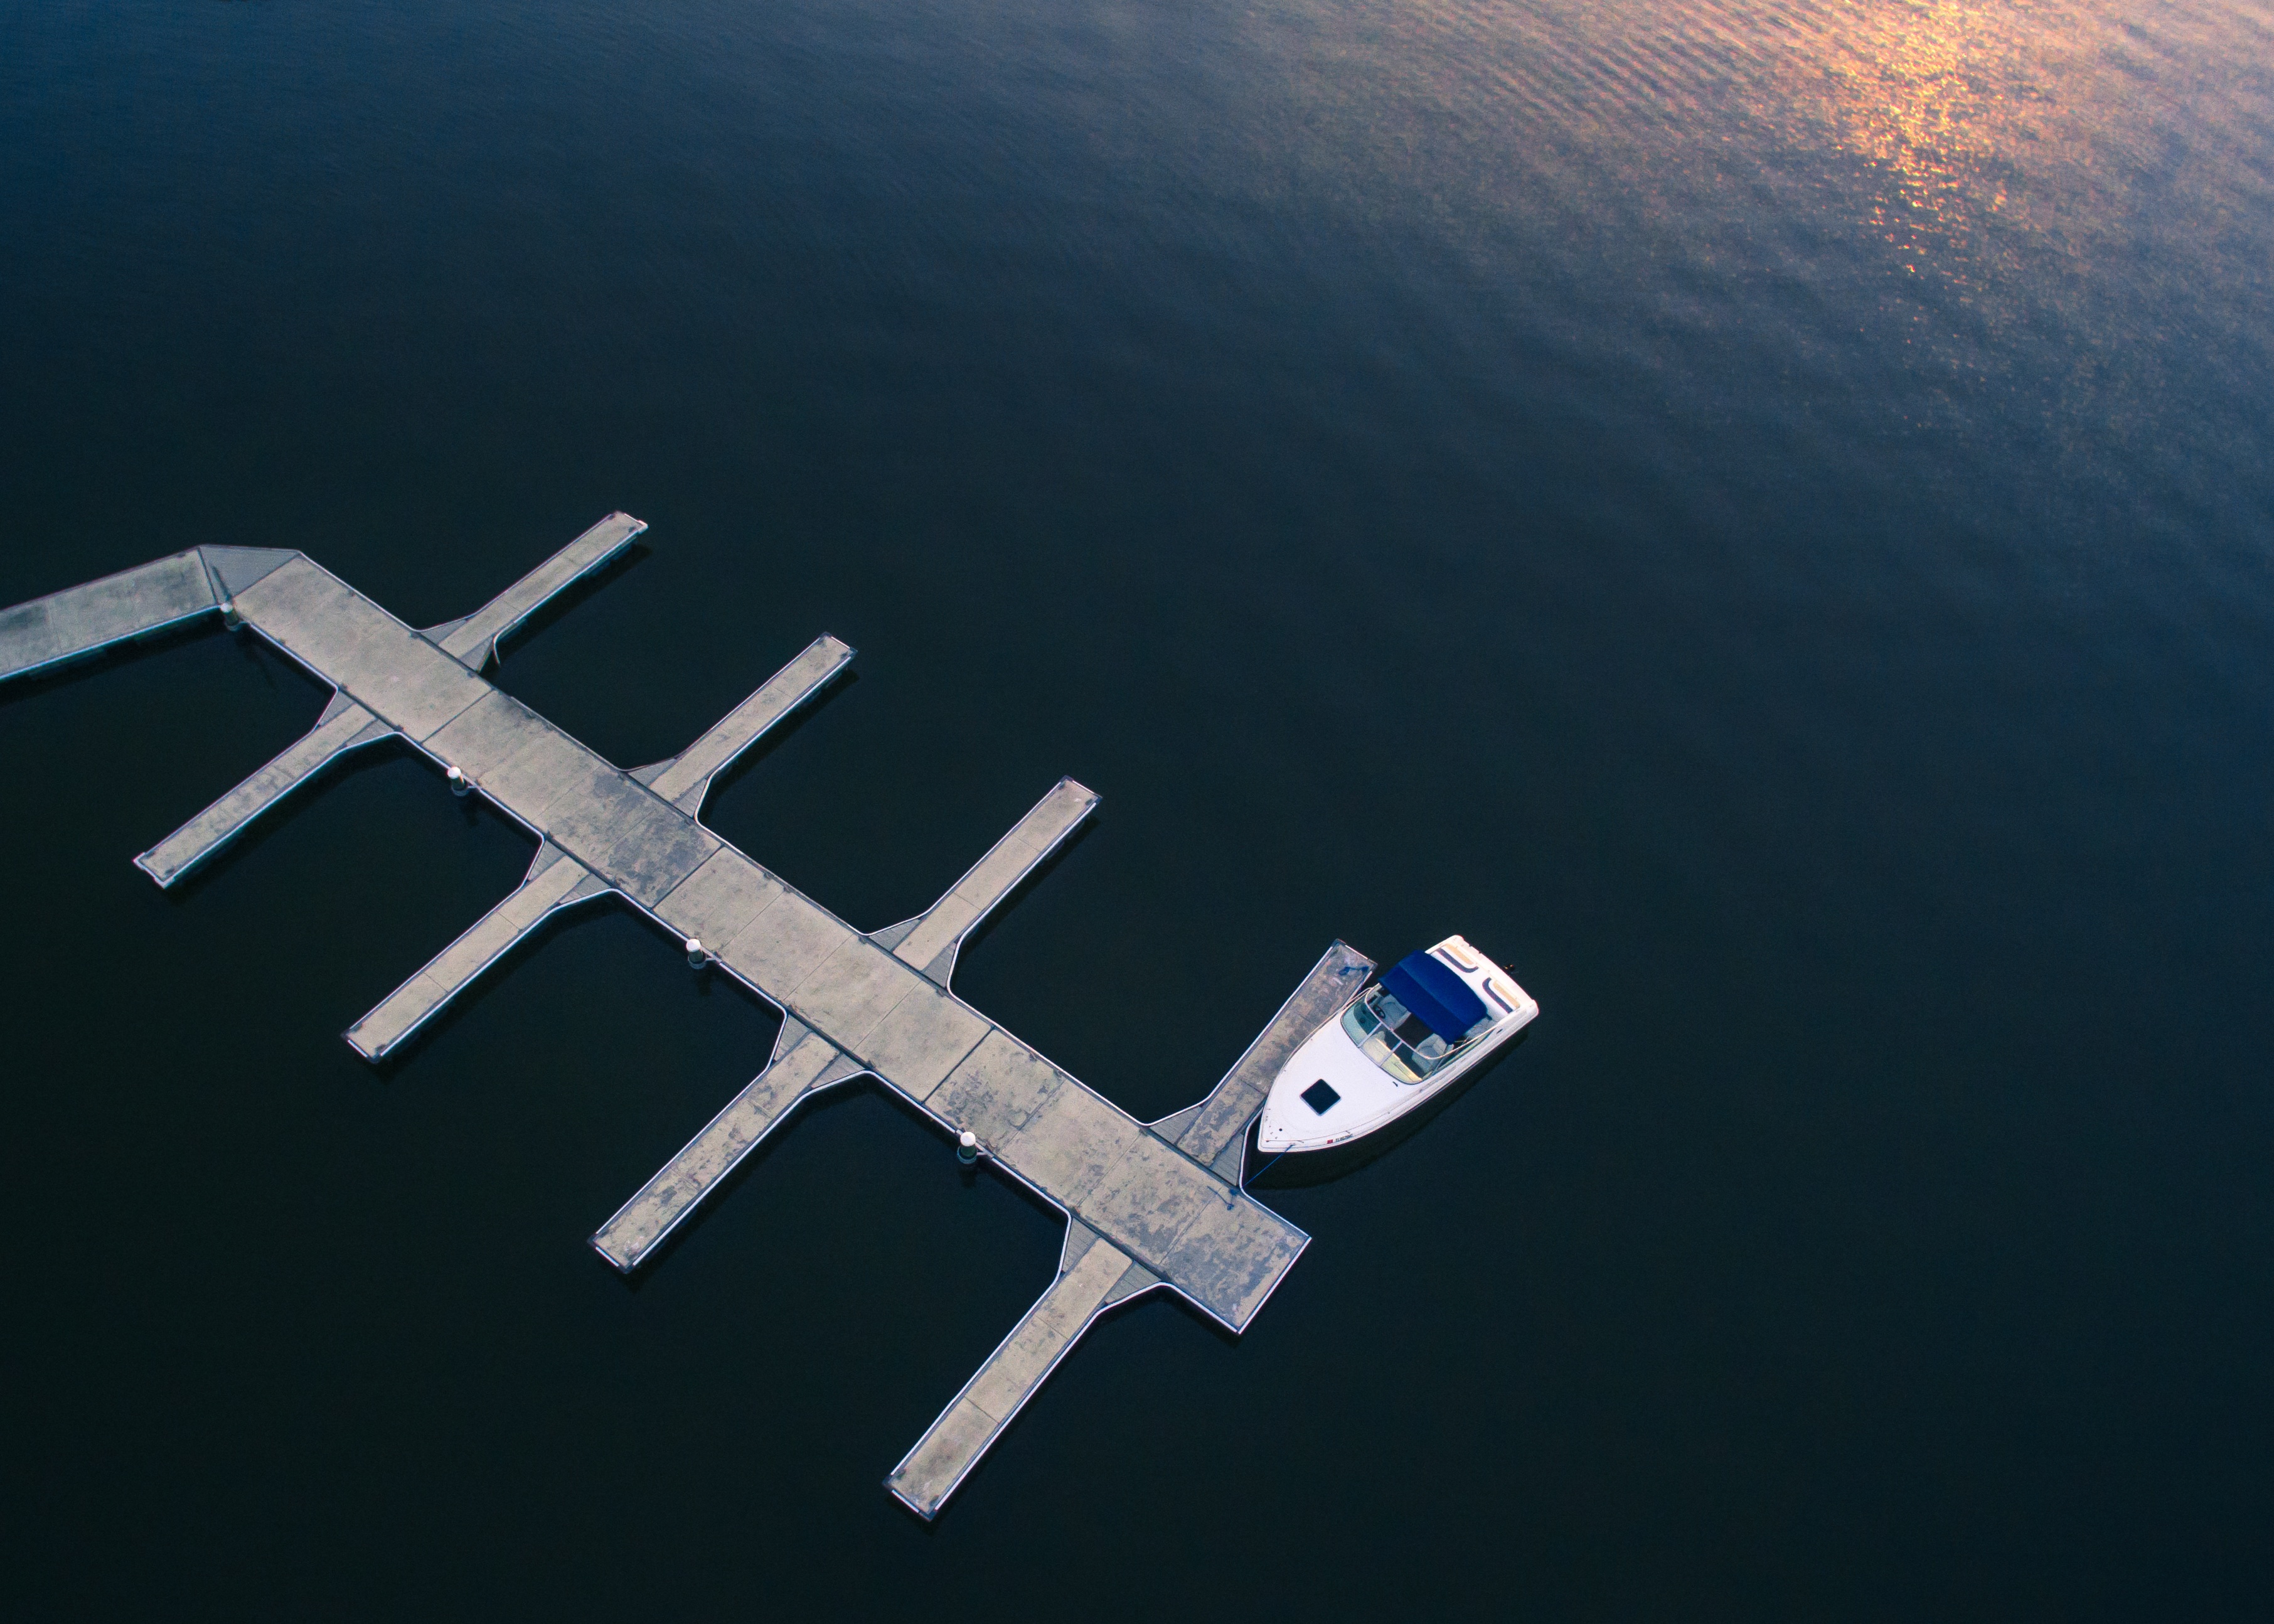
water, ocean, dock, wing, boat, lake, airplane, aircraft, vehicle, aviation, flight, atmosphere of earth